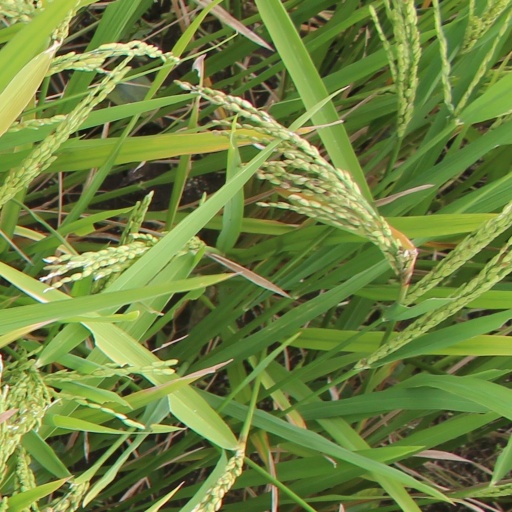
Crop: rice